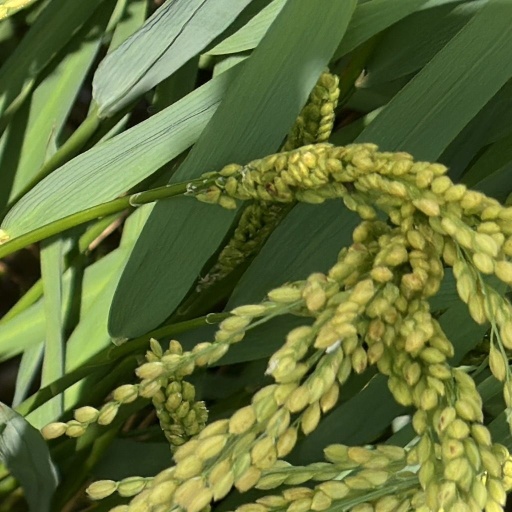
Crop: rice